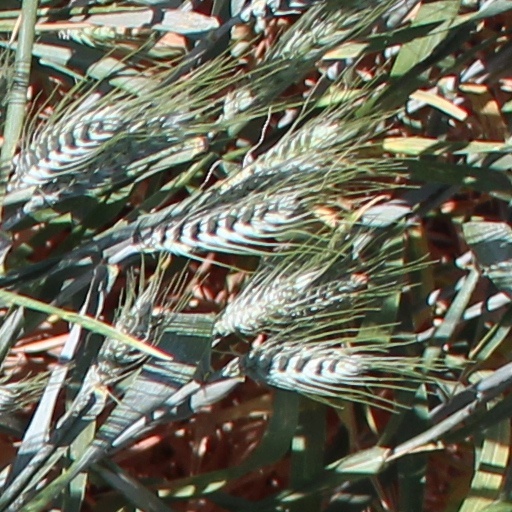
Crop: wheat